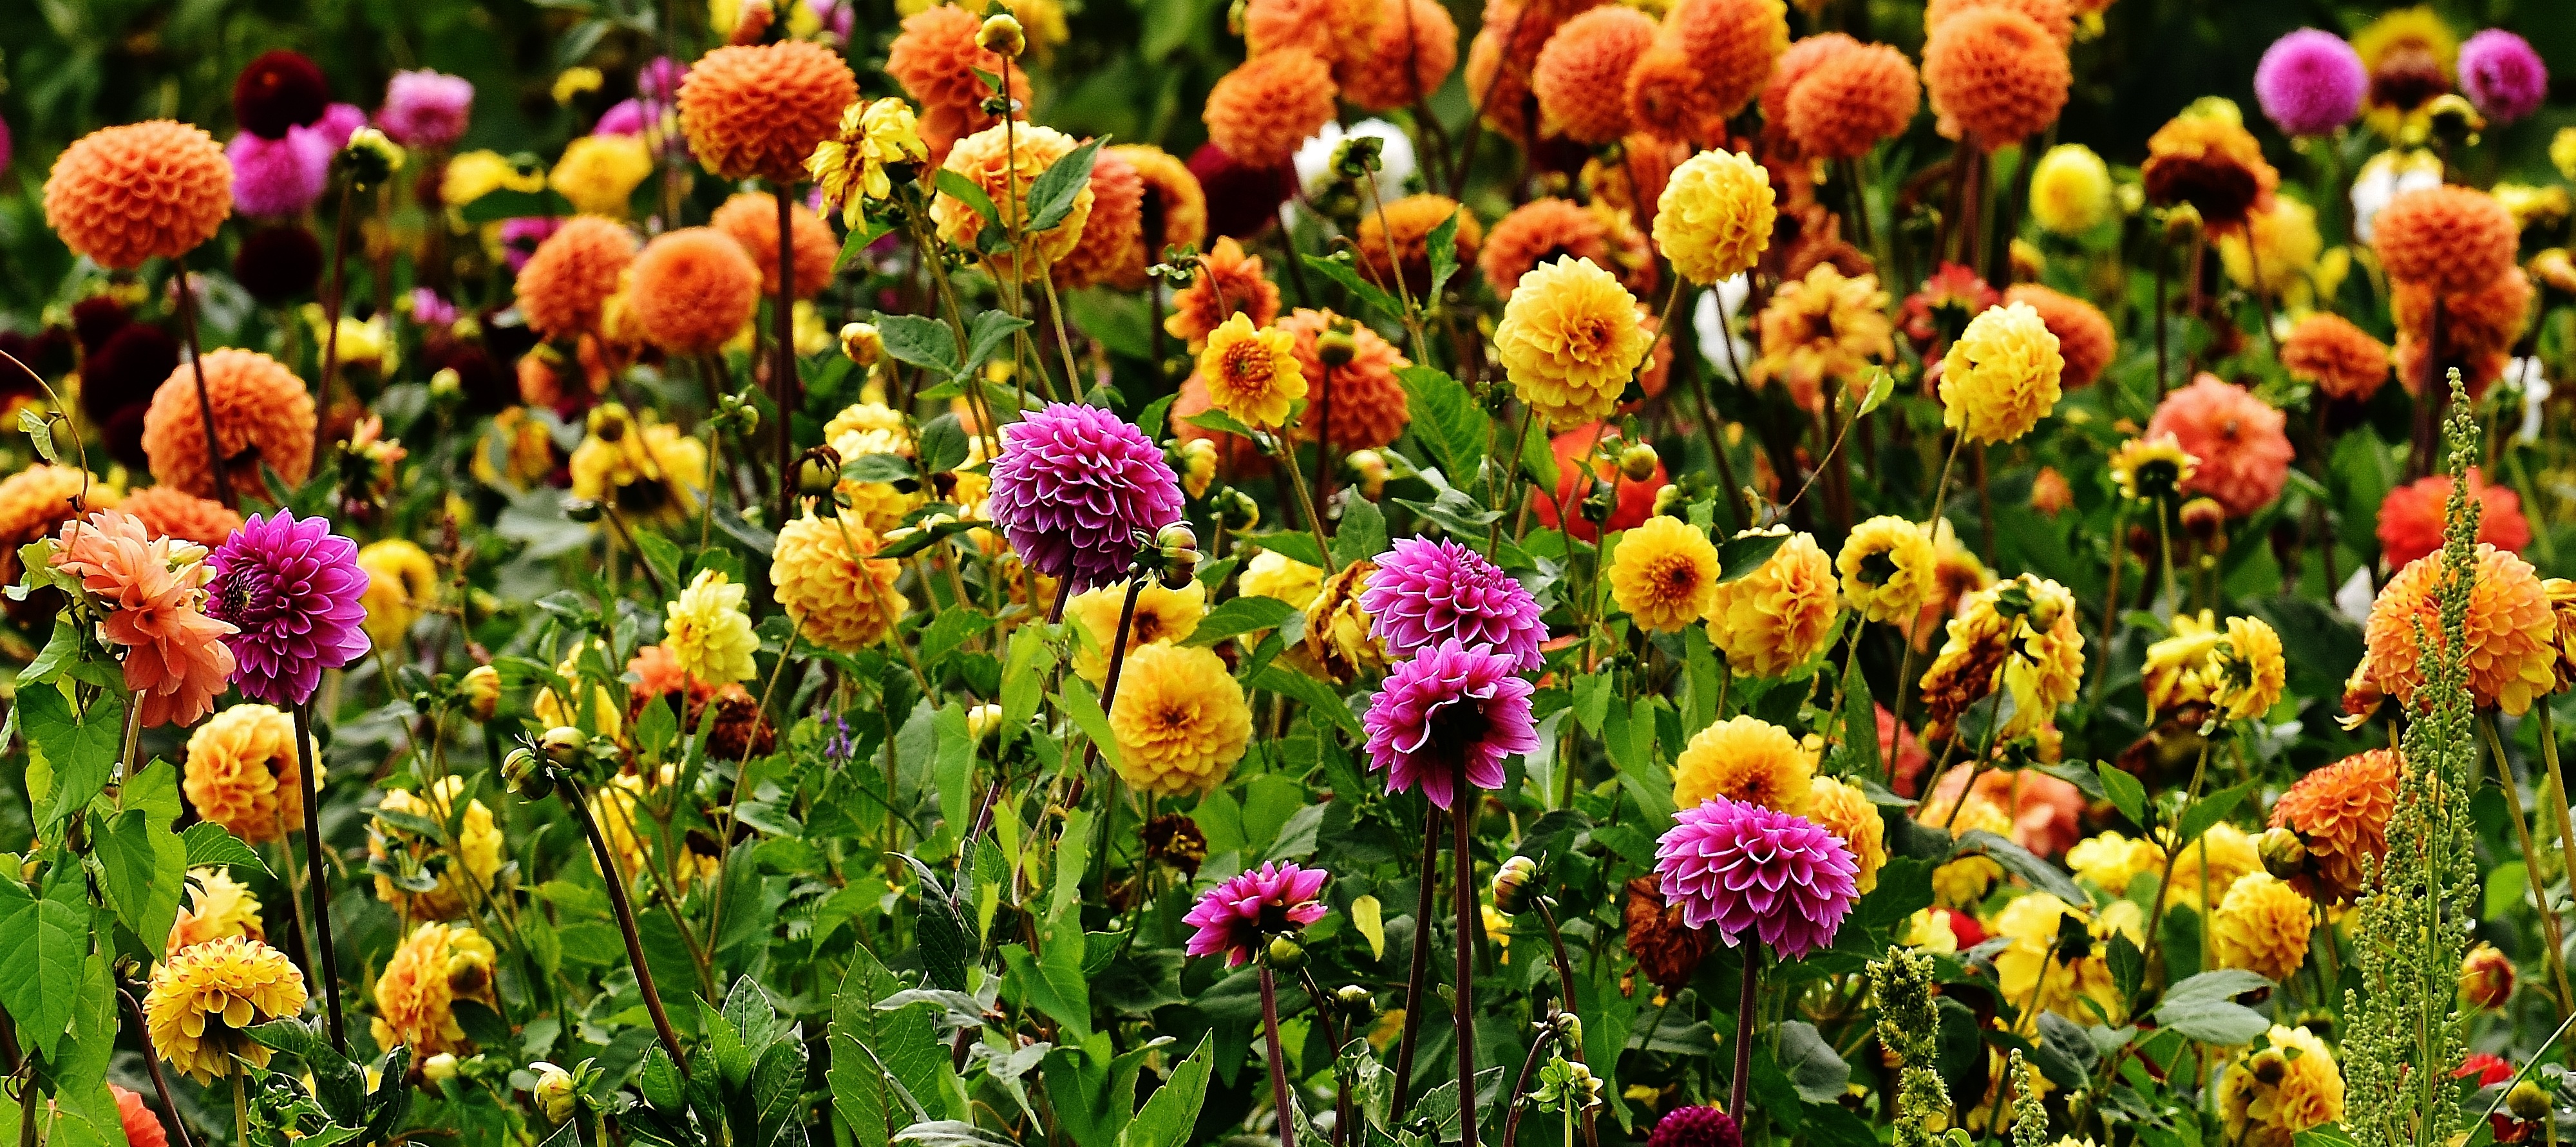
blossom, plant, meadow, flower, bloom, tulip, autumn, botany, garden, flora, wildflower, dahlia, asteraceae, dahlias, flower garden, dahlia garden, flowering plant, ornamental flower, dalia, annual plant, land plant